Evelyn Keyes

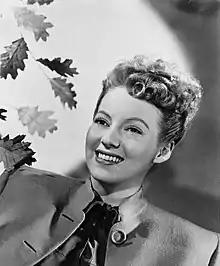
Keyes c. 1940s

Evelyn Louise Keyes (November 20, 1916 – July 4, 2008) was an American film actress. She is best known for her role as Suellen O'Hara in the 1939 film "Gone with the Wind".